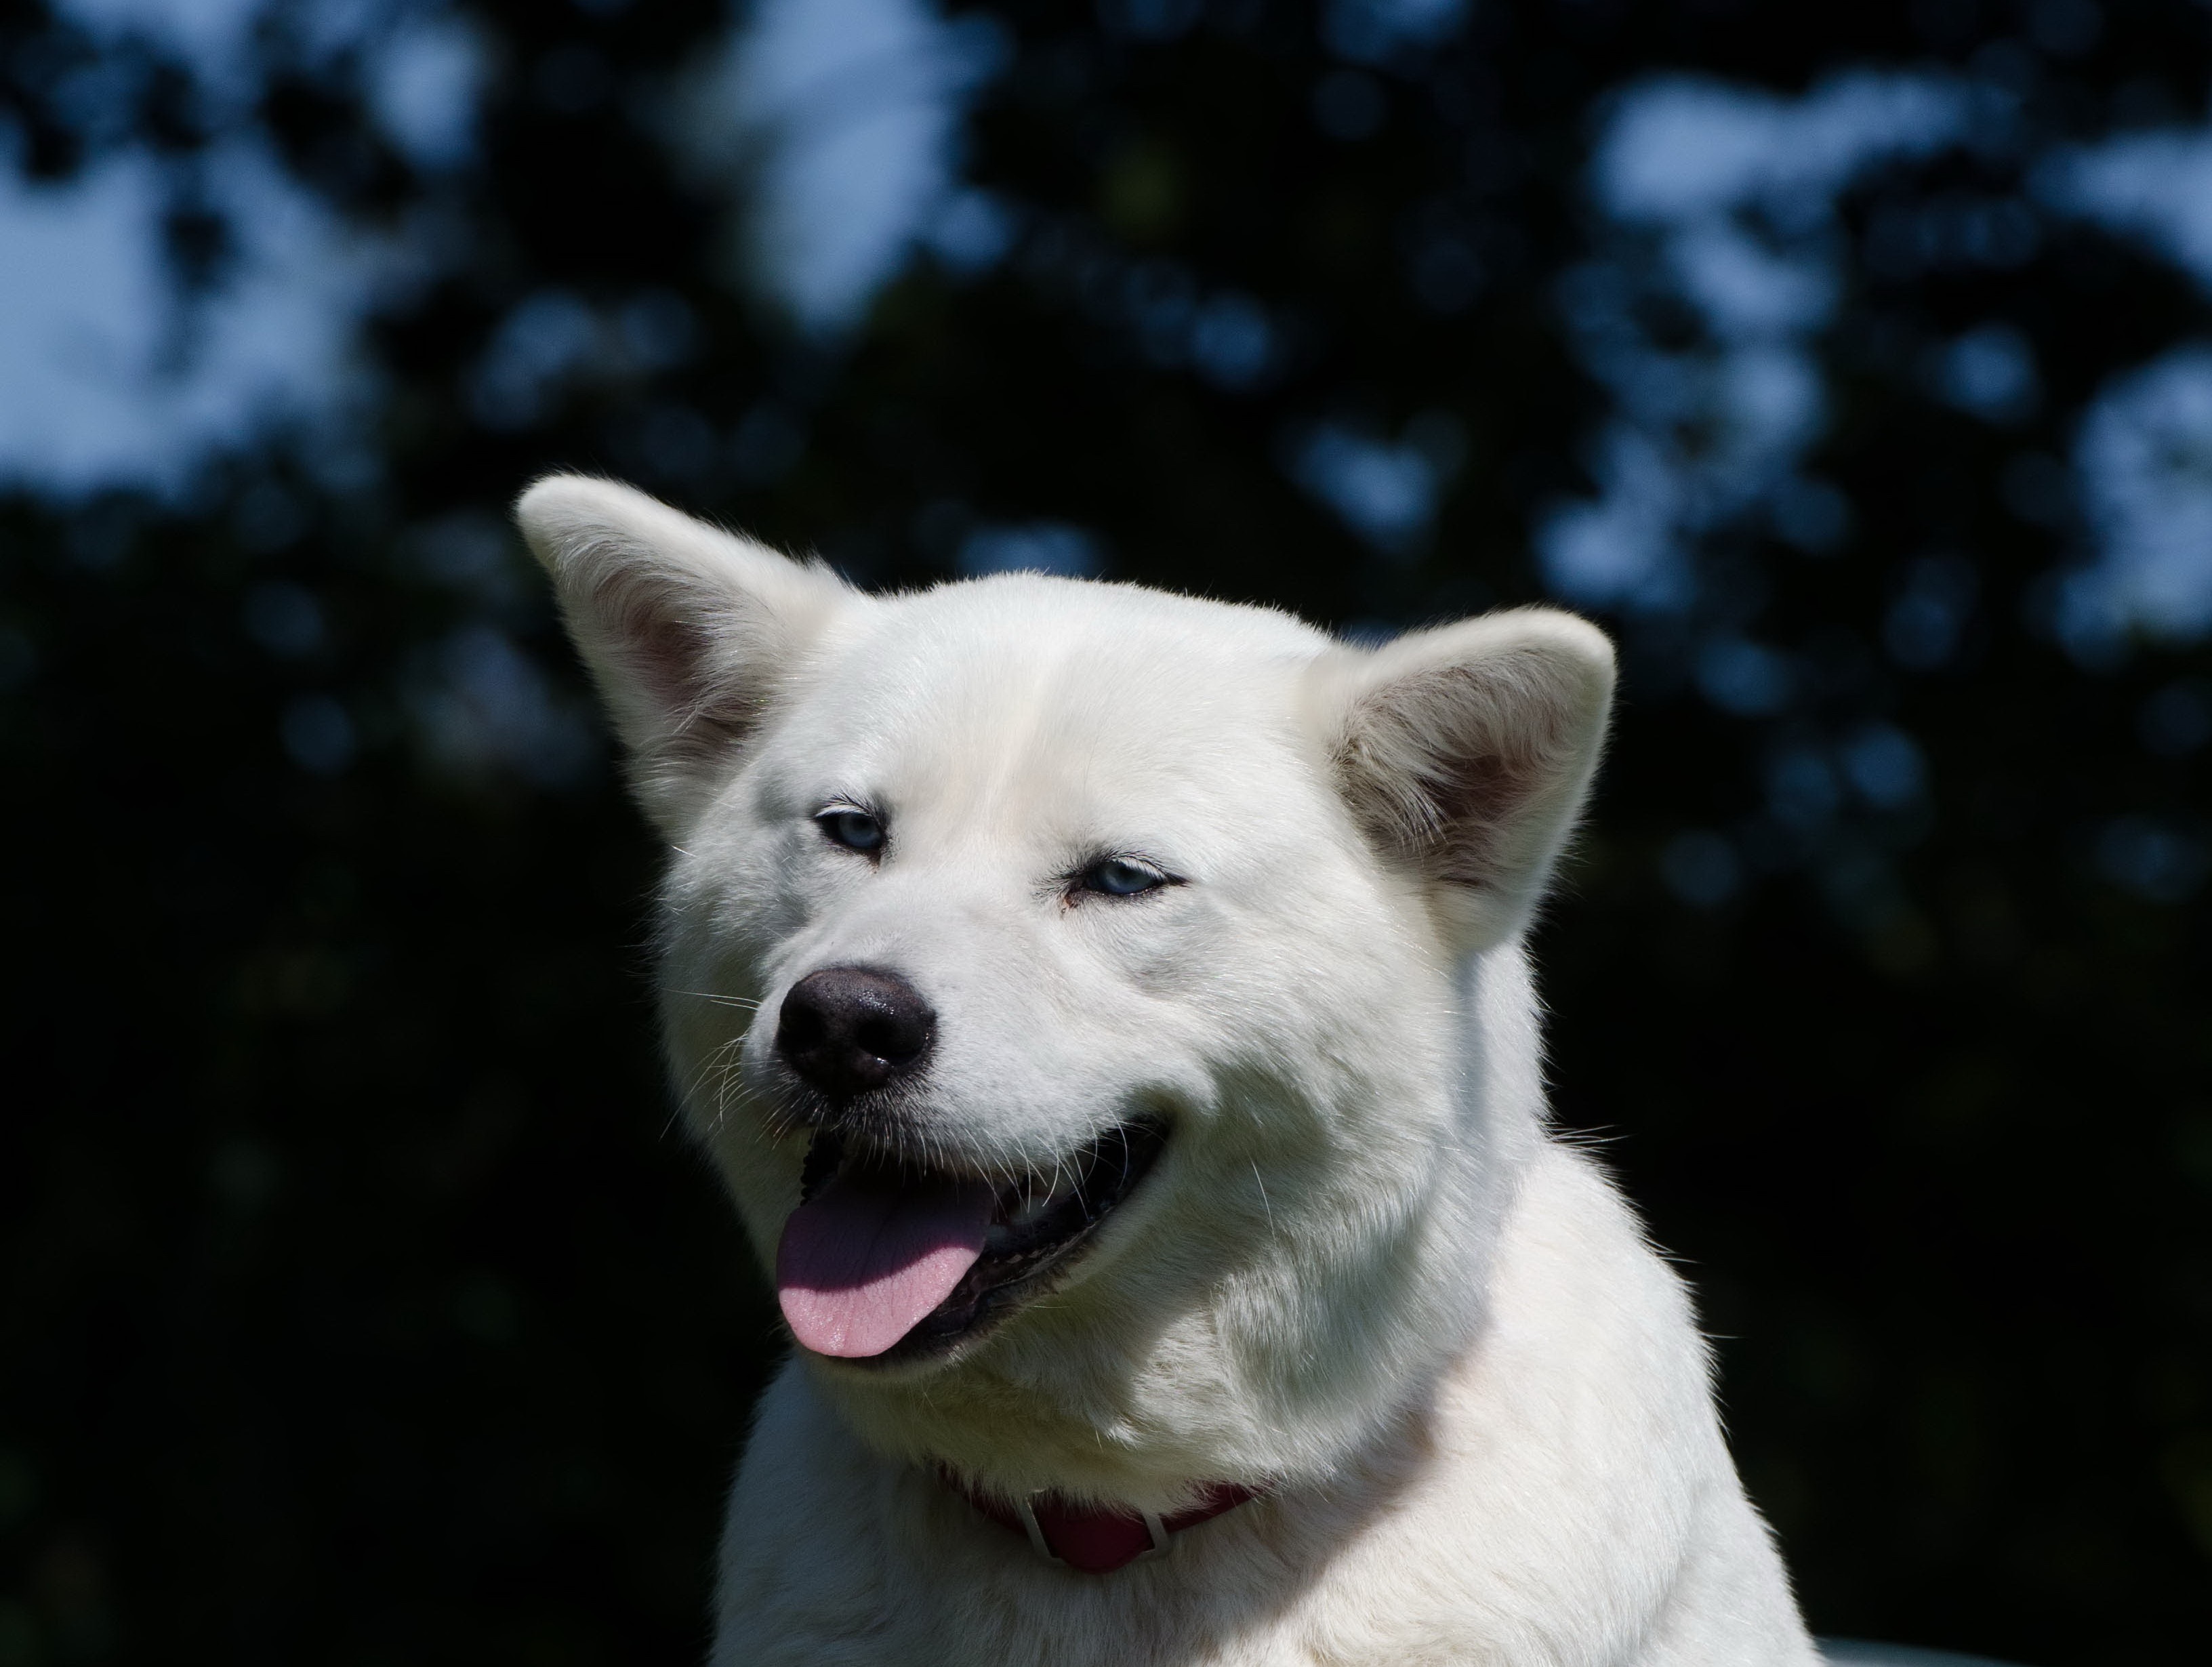
white, puppy, dog, portrait, mammal, blue eye, husky, face, eyes, hybrid, vertebrate, dog breed, akita, hokkaido, white shepherd, akita inu, husky mongrel, siberian husky, korean jindo dog, dog like mammal, dog breed group, greenland dog, berger blanc suisse, canaan dog, kishu